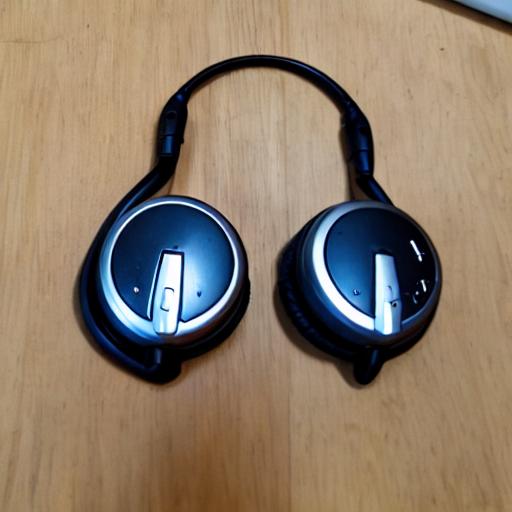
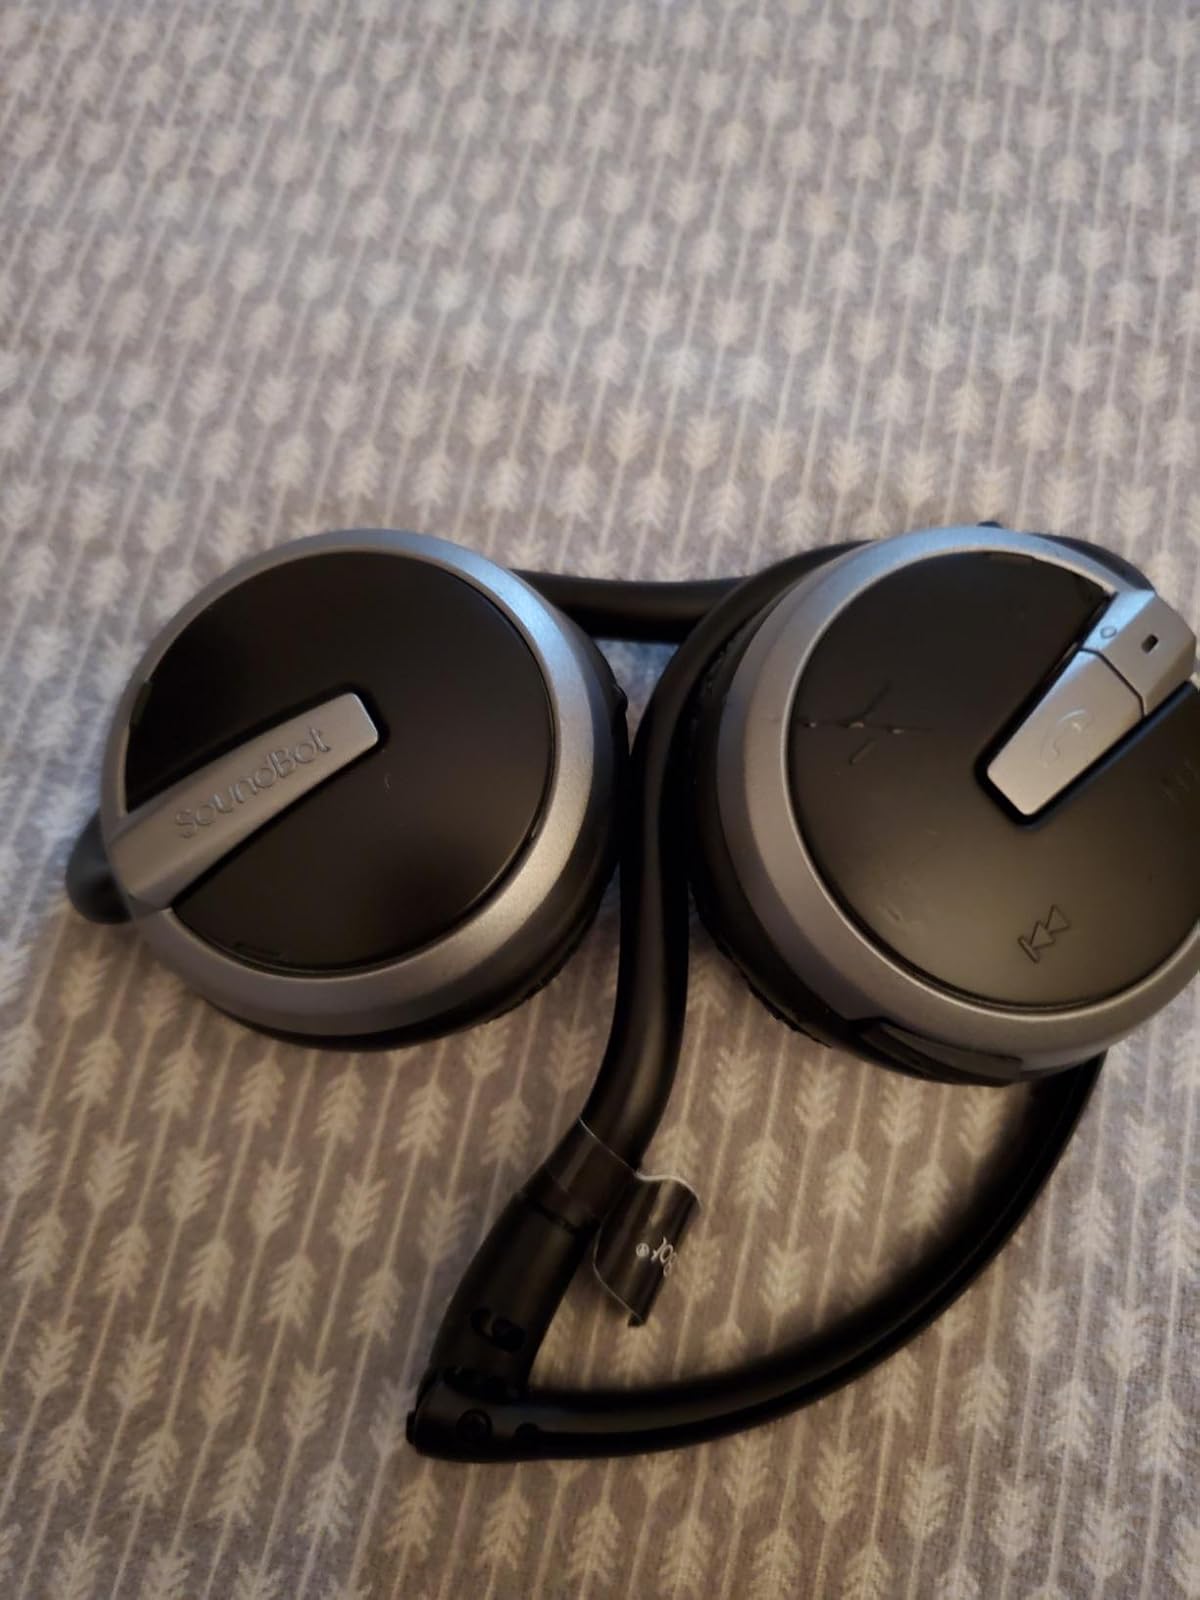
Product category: headphones
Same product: no